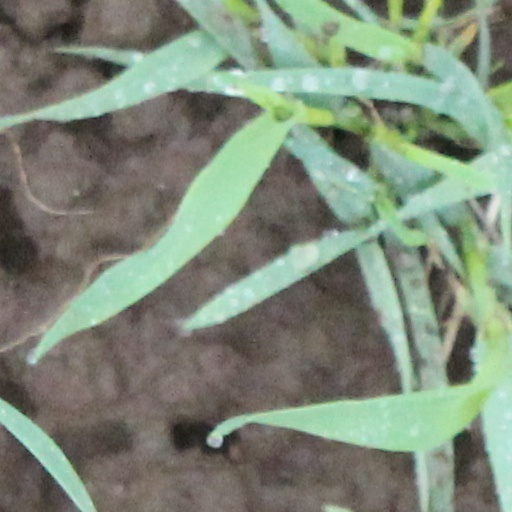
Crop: wheat